International Gender Champions

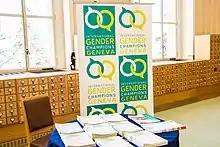
Sign showing ICG logo in a library setting

International Gender Champions (IGC) is a network of female and male leaders of member states, international organizations, and civil society working for gender equality. It is an initiative of Women@TheTable, and was founded in 2015 by Caitlin Kraft-Buchman of Women@TheTable, Ambassador Pam Hamamoto, Permanent Representative of the United States to the United Nations in Geneva, and Michael Møller, the Under-Secretary-General of the United Nations and current Director-General of the United Nations Office at Geneva.